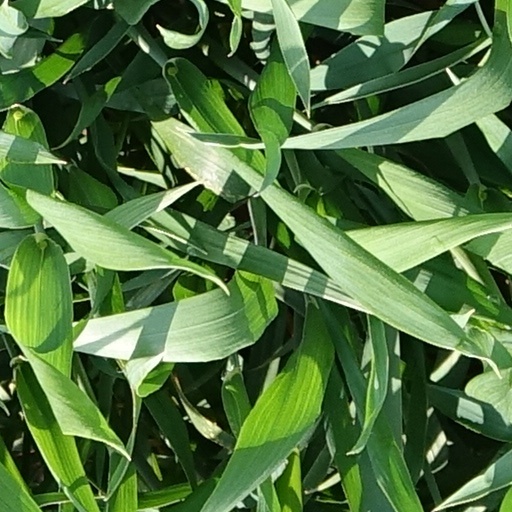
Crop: wheat